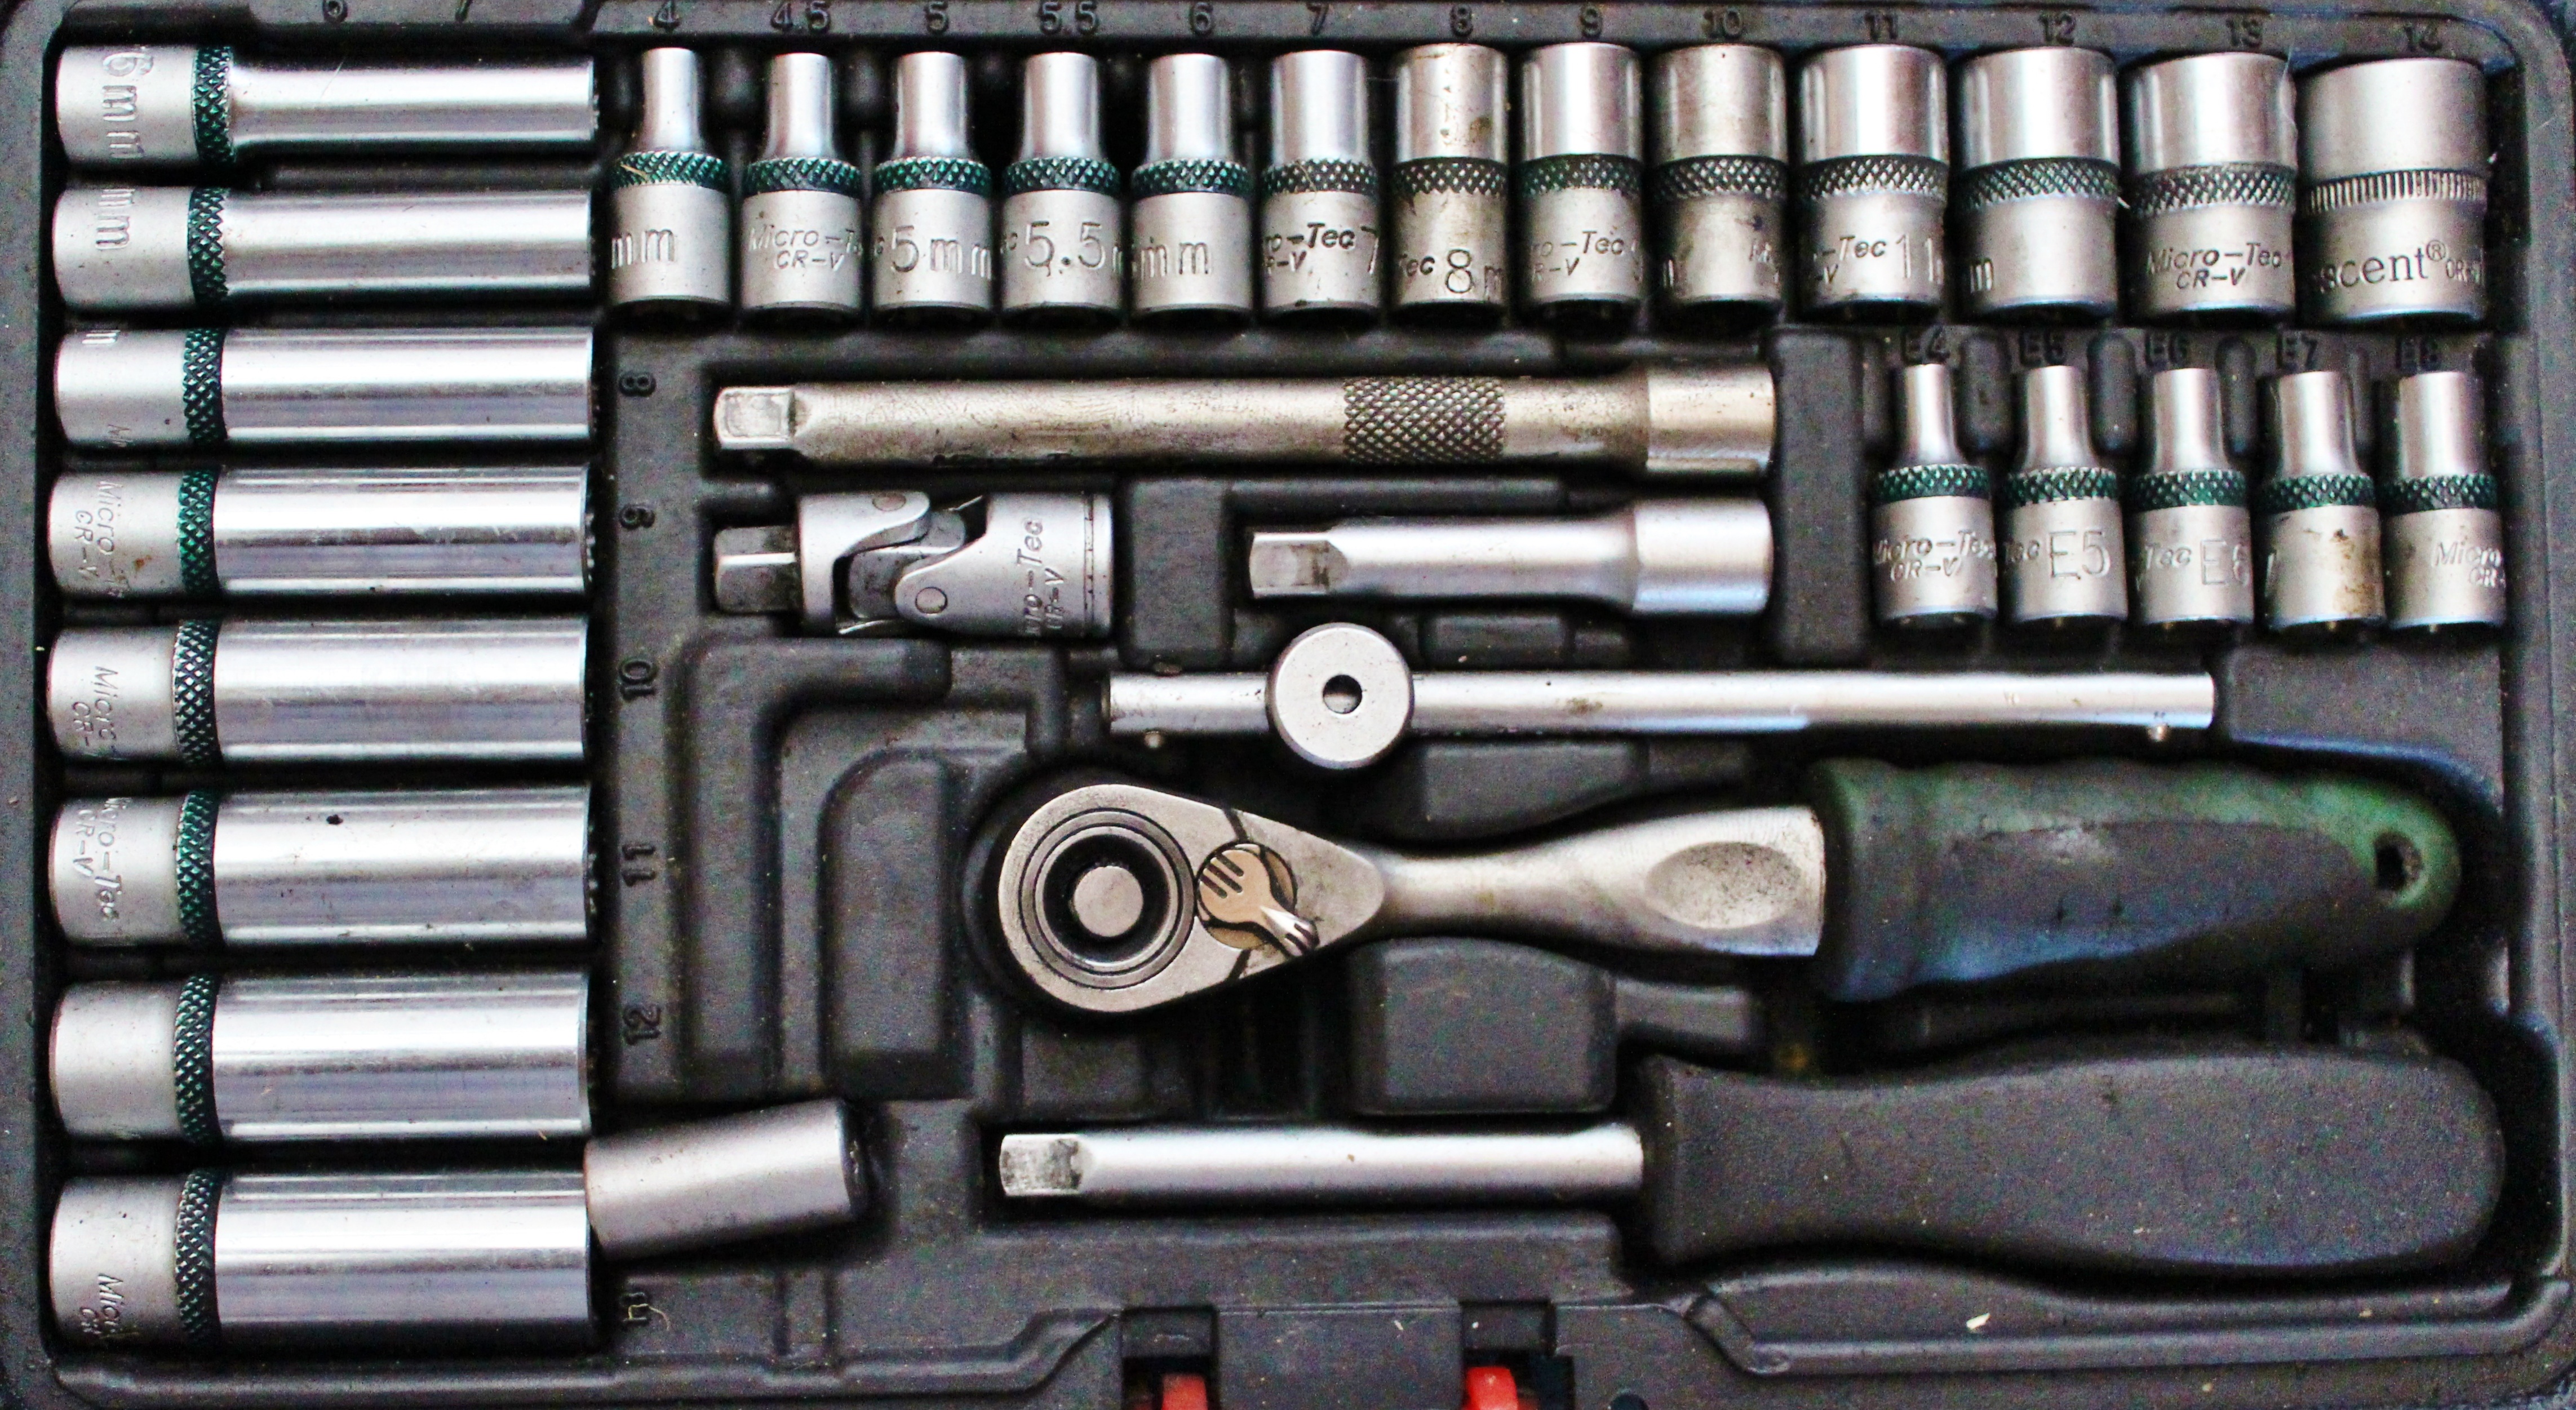
tool, workshop, weapon, nuts, gun, wrench, handgun, firearm, trigger, ratchet, gun barrel, gun accessory, ratchet box